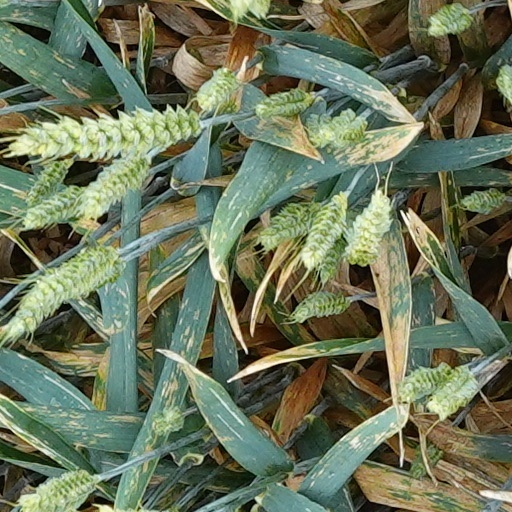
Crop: wheat